Manuel Lassala

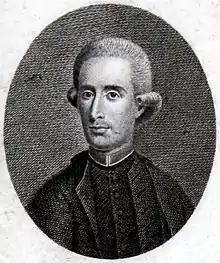
Portrait of Manuel Lassala

Manuel Lassala San Germán (1738–1806) was a Spanish Jesuit dramatist and humanist philosopher. He was exiled with the Jesuits and went on to publish several plays and writings.